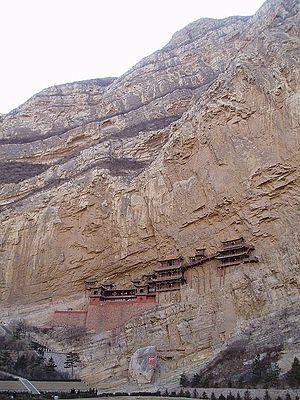
Le mont Heng est une montagne situé dans le nord-est la province du Shanxi qui culmine à 2 016 m. C'est l'une des cinq montagnes sacrées de Chine aussi connue sous le nom de montagne du Nord.